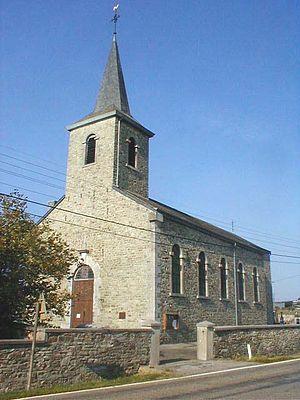
Moircy est une section de la commune belge de Libramont-Chevigny située en Région wallonne dans la province de Luxembourg.